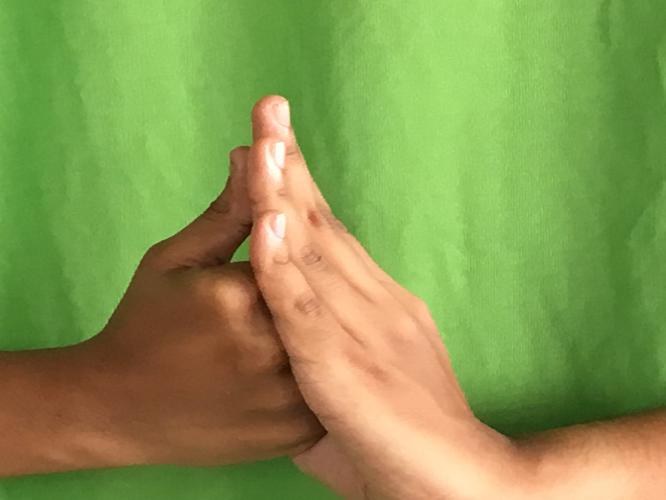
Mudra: Shanka
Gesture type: double_hand